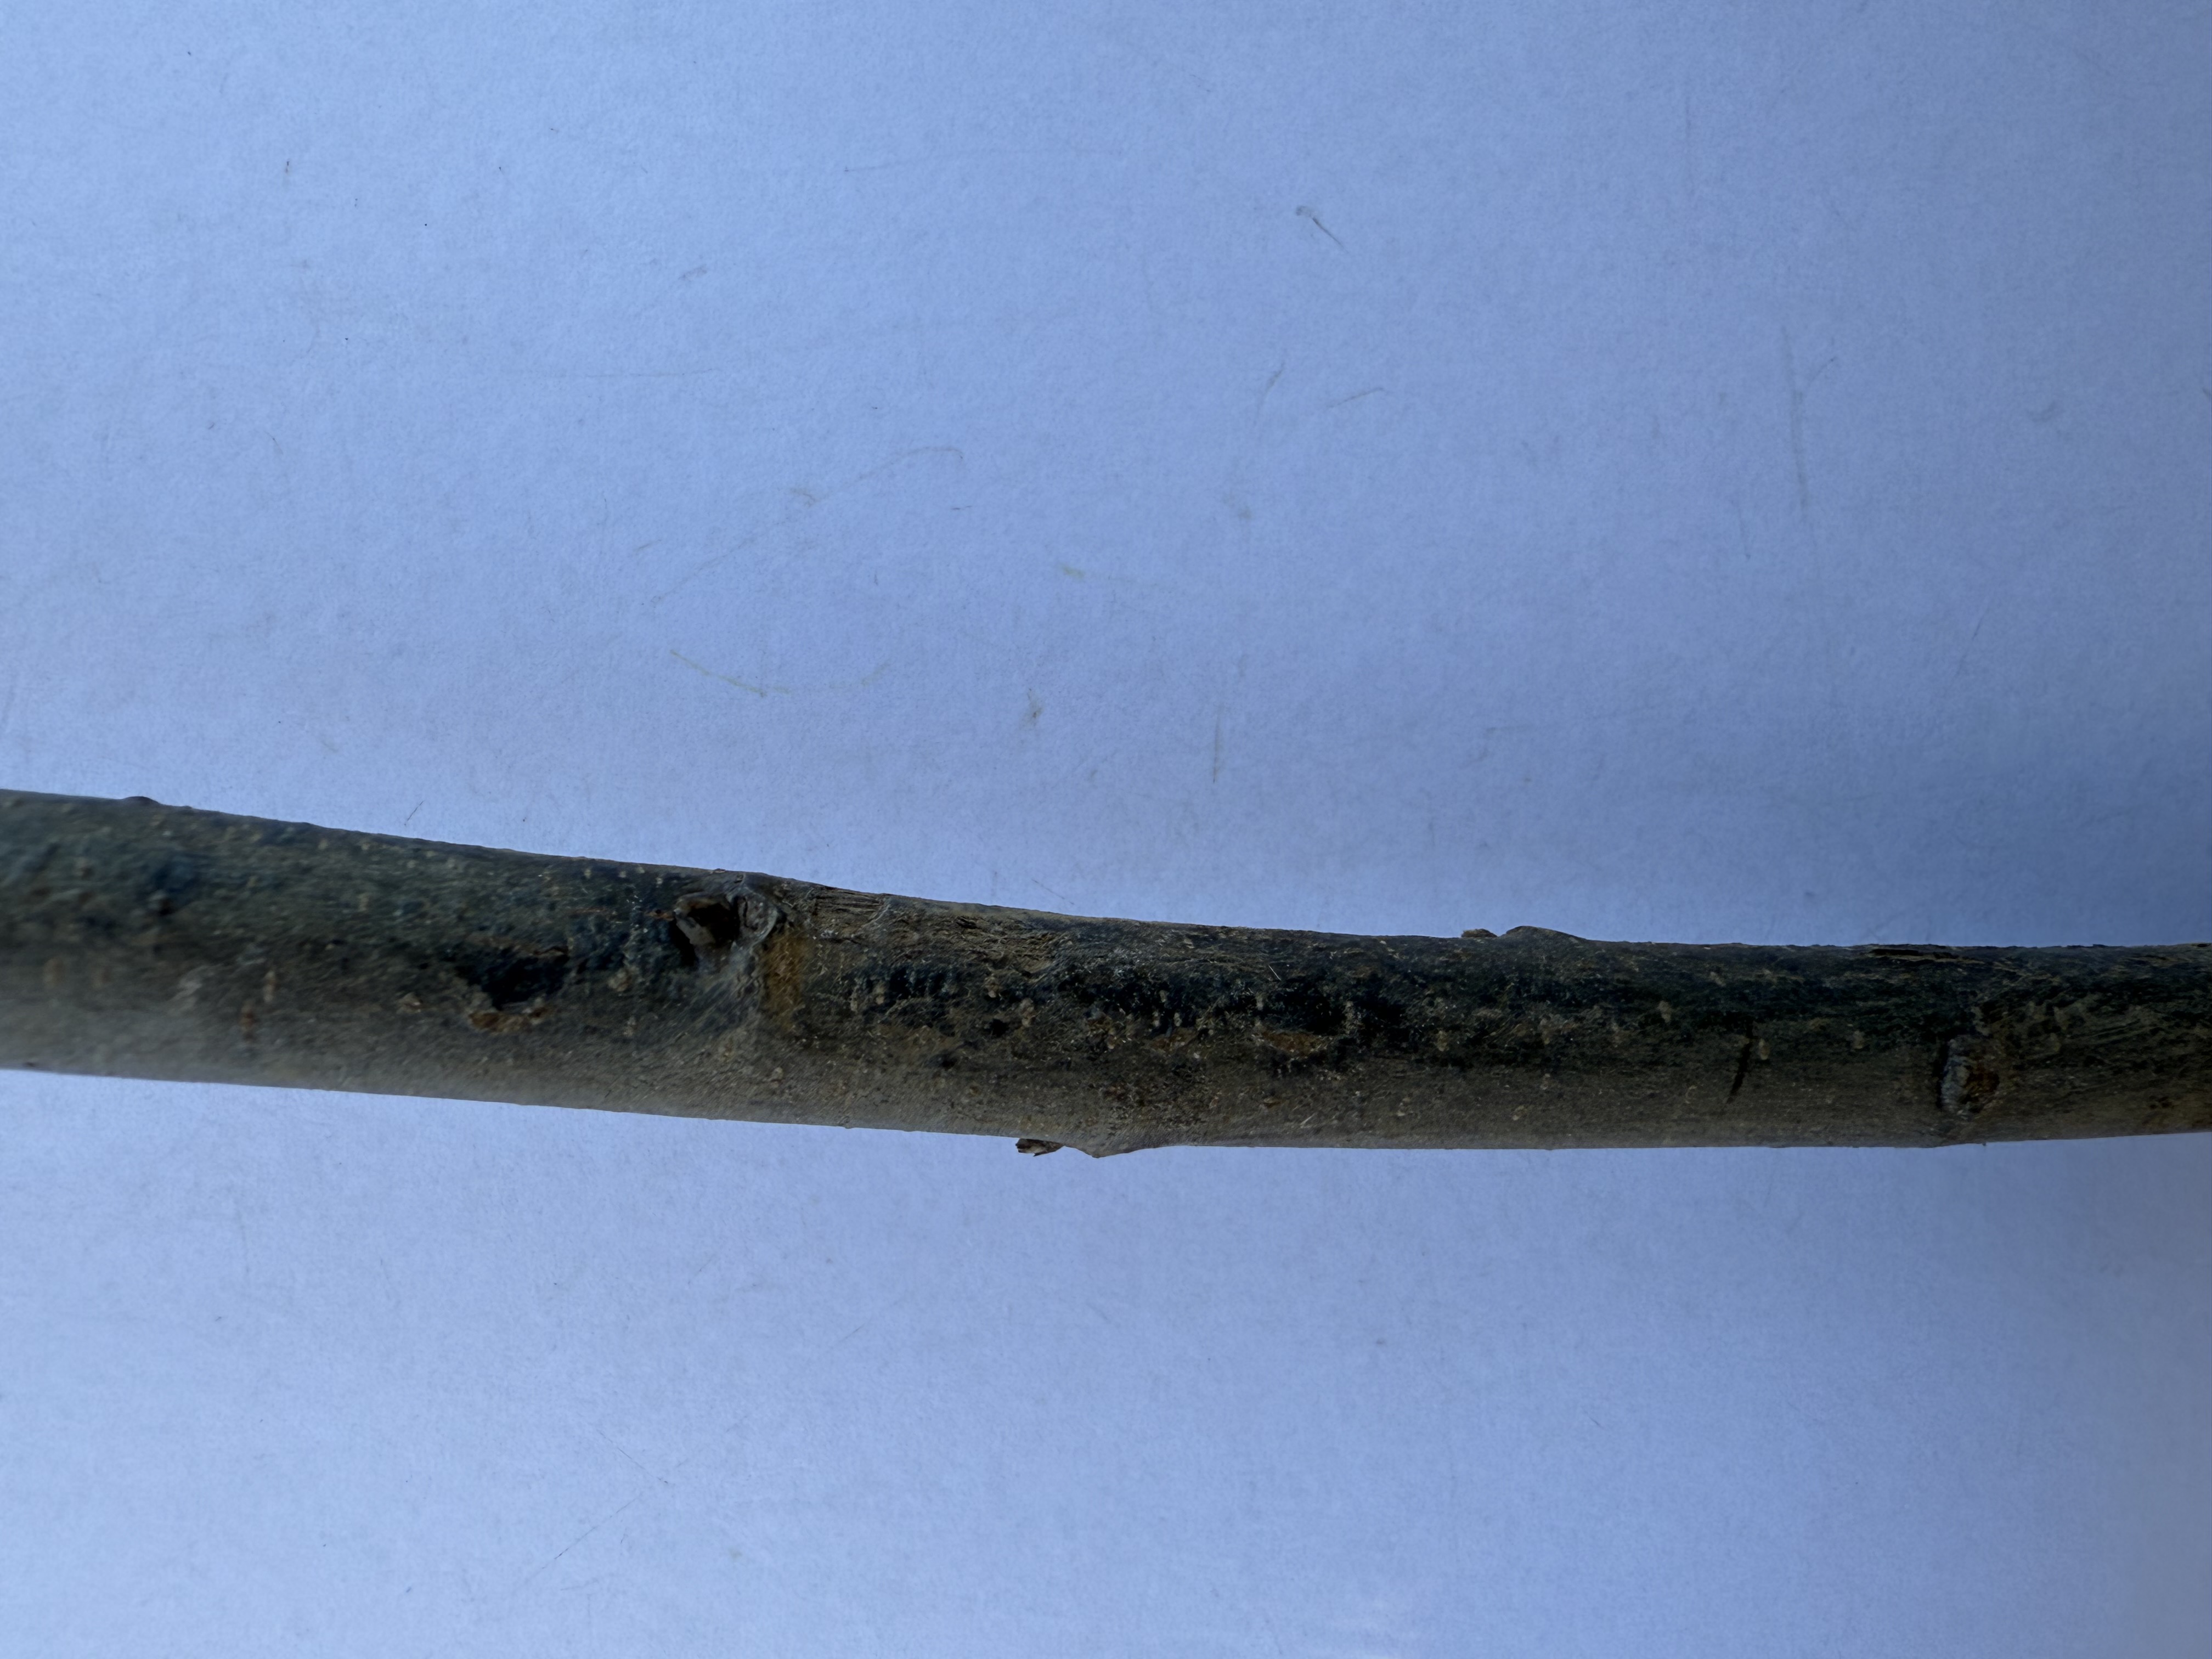
Variety: Chestnut